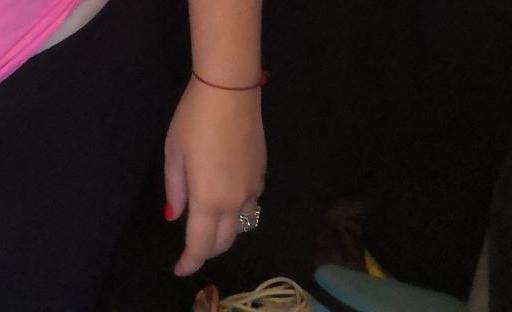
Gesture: no_gesture